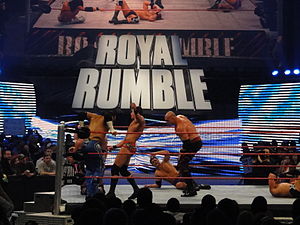
Royal Rumble
Royal Rumble match
Royal Rumble er et pay-per-view-show inden for wrestling produceret af World Wrestling Entertainment. Det er ét af organisationens månedlige shows og er blevet afholdt i januar siden 1988. Showets main event er hvert år en speciel battle royal kaldet Royal Rumble match, hvor 30 wrestlere kæmper i én ring. Alle 30 wrestlere trækker et nummer backstage, og de, der har trukket numrene 1 og 2, starter kampen. Derefter kommer en ny wrestler ind efter 90 sekunder i den rækkefølge som numrene, de har trukket, angiver. Det er derfor en kæmpe fordel at trække et højt nummer.